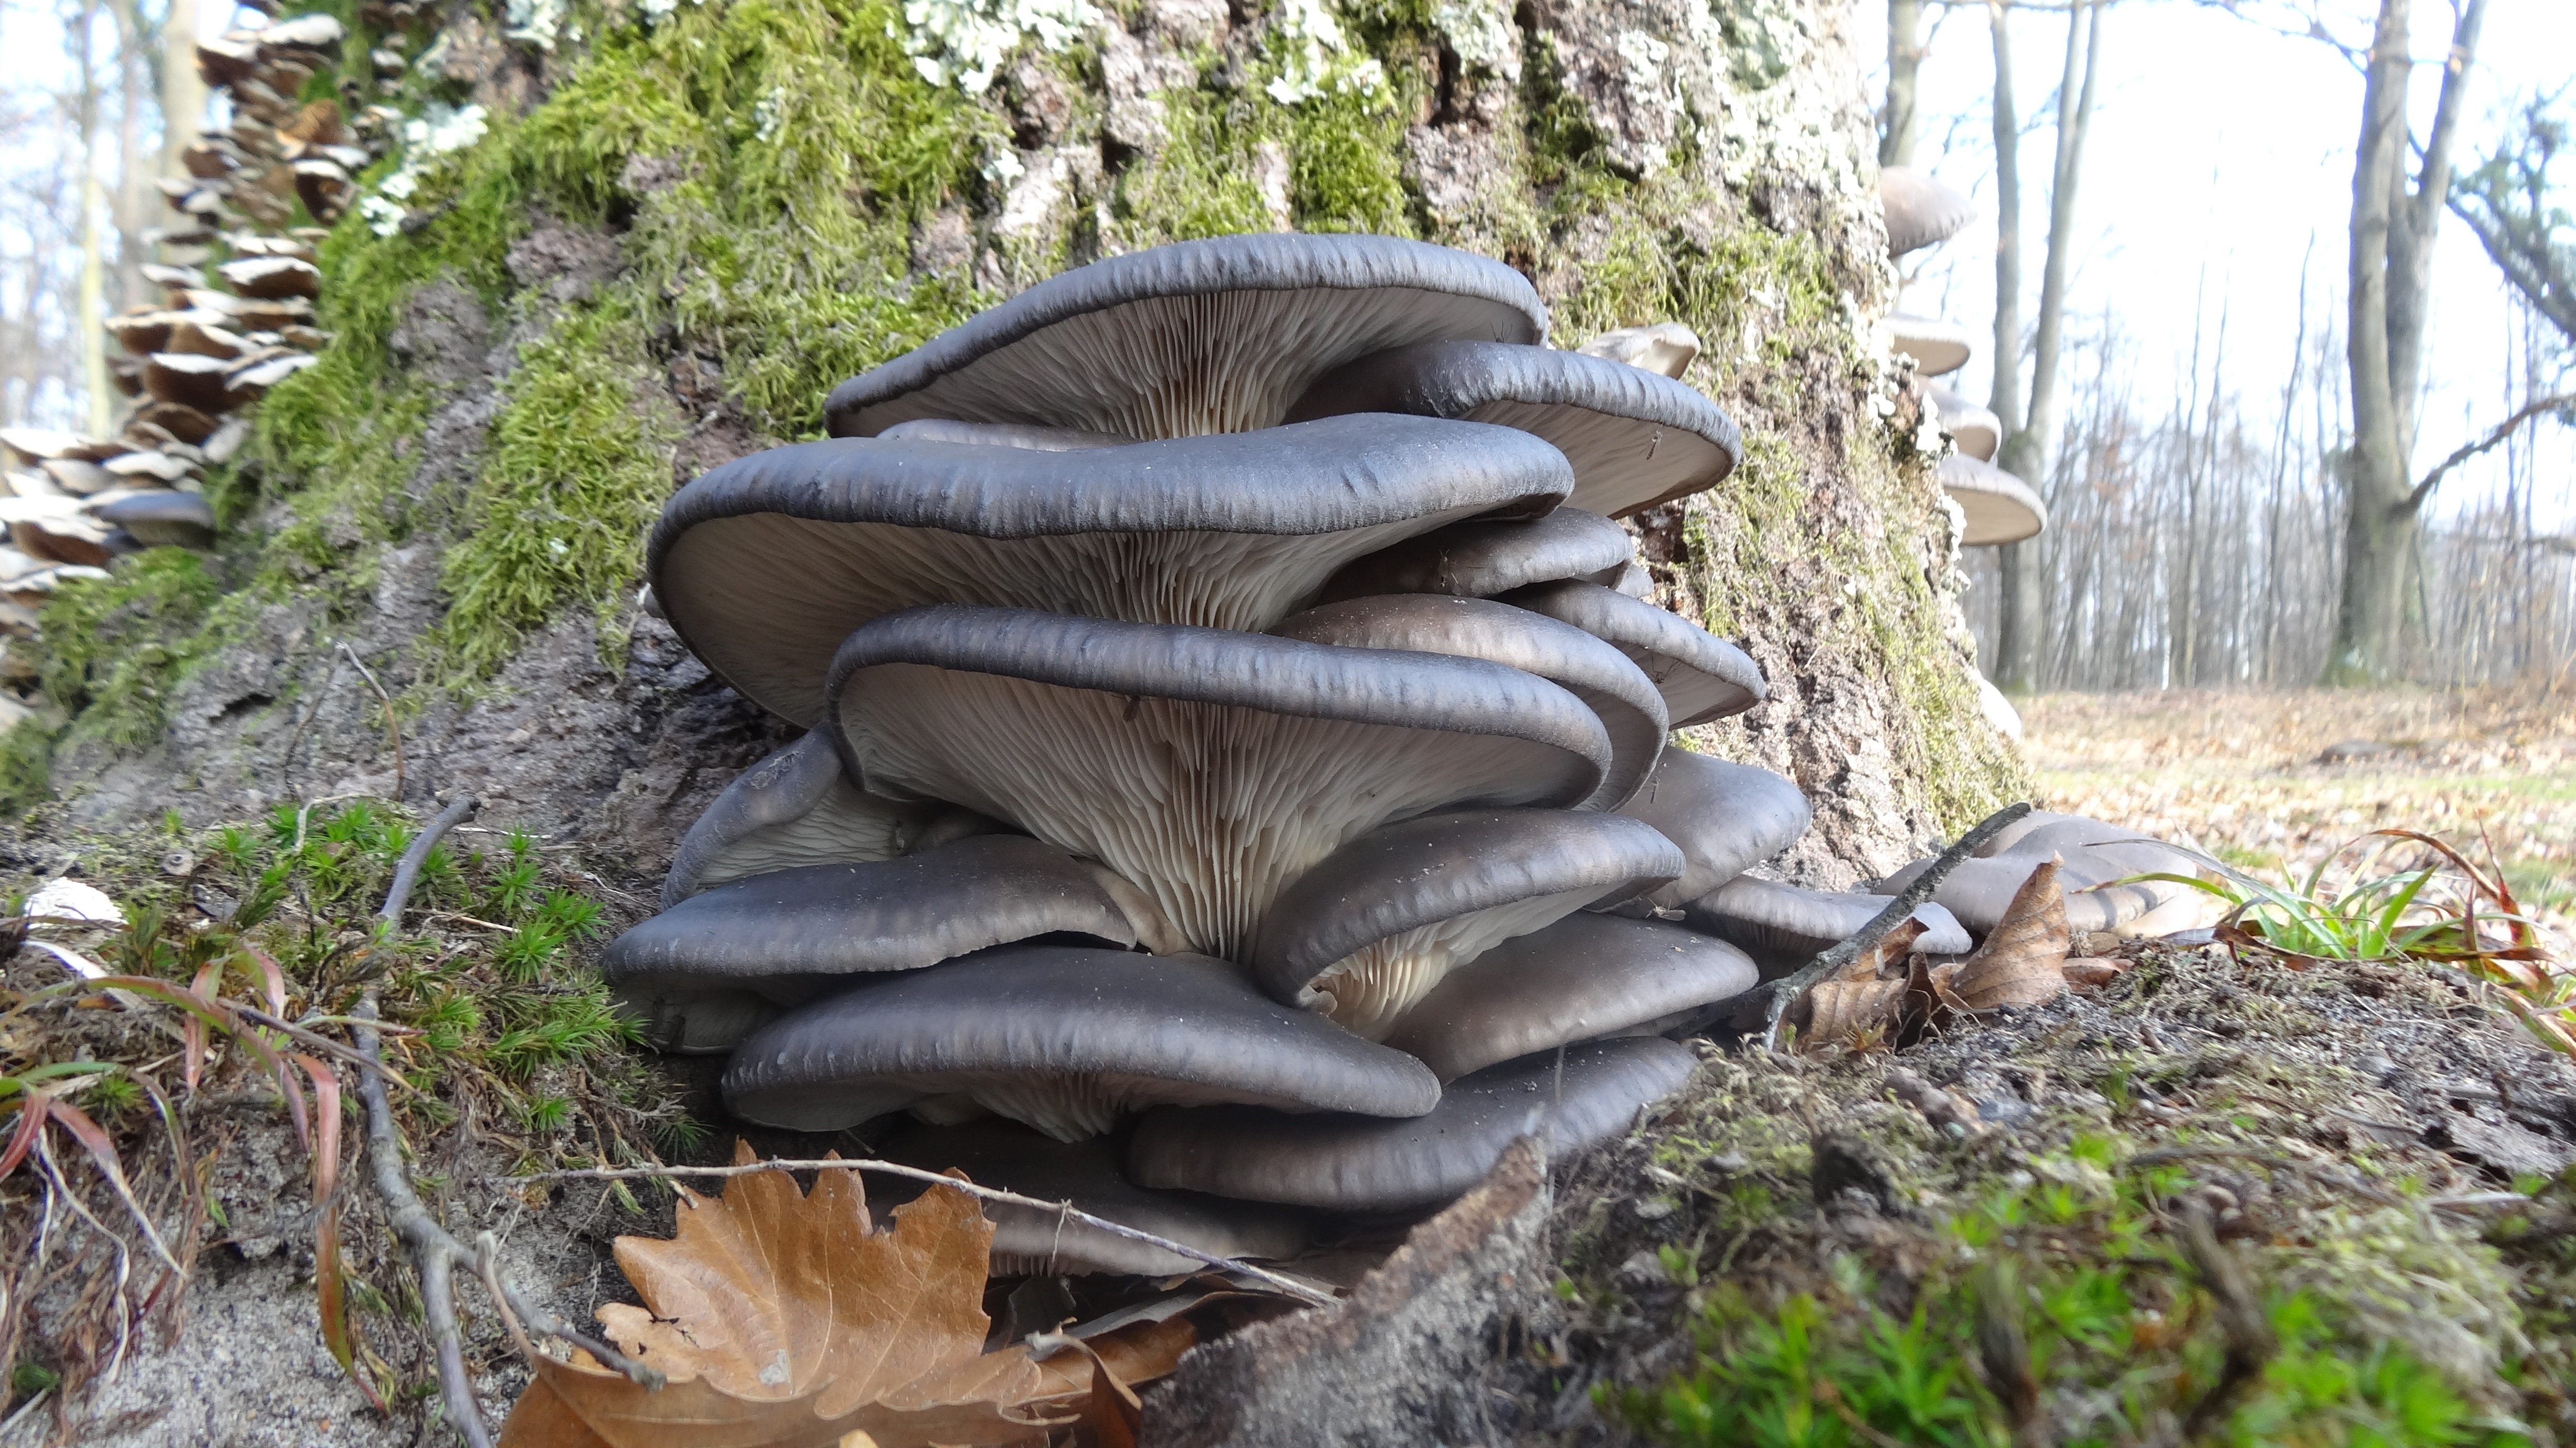
tree, nature, forest, rock, wood, trunk, foliage, green, autumn, mushroom, trees, seasons, woodland, habitat, water feature, avar, oyster mushroom